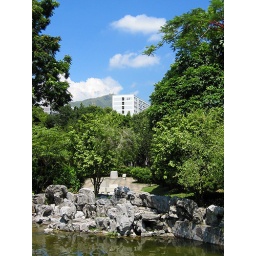
The view looking out from the bridge to the pavilion. I like the big 22 on the building in the distance.